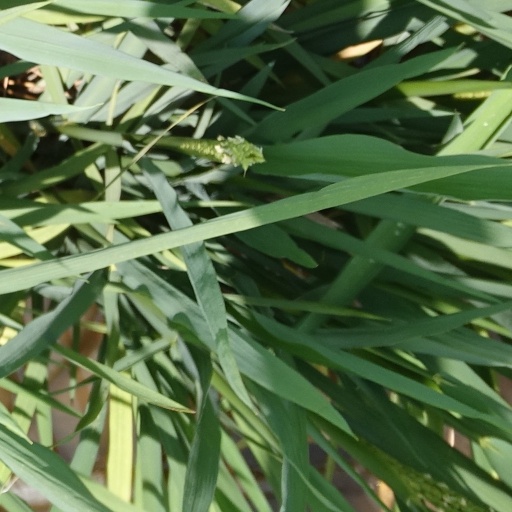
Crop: rice